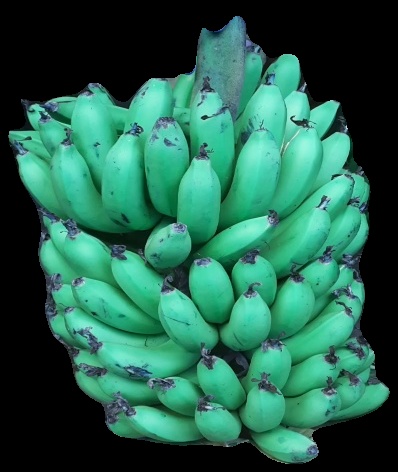
Variety: pachbale
Grade: grade1